American entry into World War I

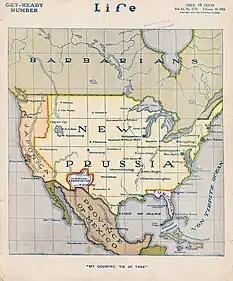
Hypothetical partition of the United States by the Central Powers that appeared on the cover of Life in 1916

Leaders of most religious groups (except the Episcopalians) tended to pacifism, as did leaders of the woman's movement. The Methodists and Quakers among others were vocal opponents of the war. President Wilson, who was a devout Presbyterian, would often frame the war in terms of good and evil in an appeal for religious support of the war.